Prognathism

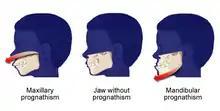
Illustration of different types

Prognathism is a positional relationship of the mandible or maxilla to the skeletal base where either of the jaws protrudes beyond a predetermined imaginary line in the coronal plane of the skull.